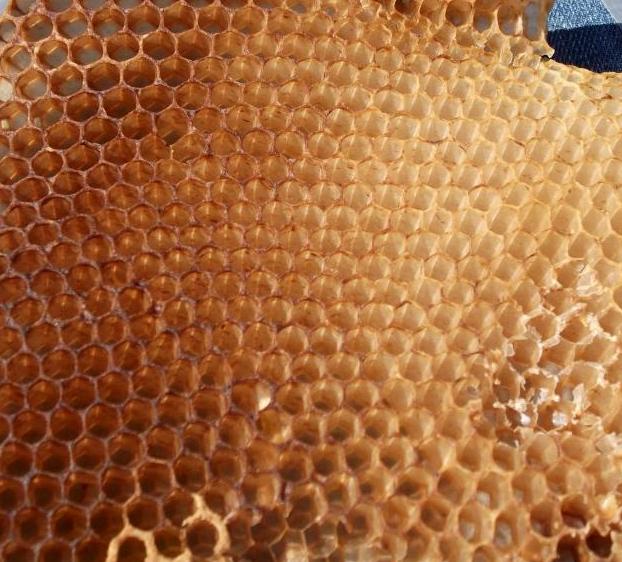
Texture: honeycombed